Christianity in the 4th century

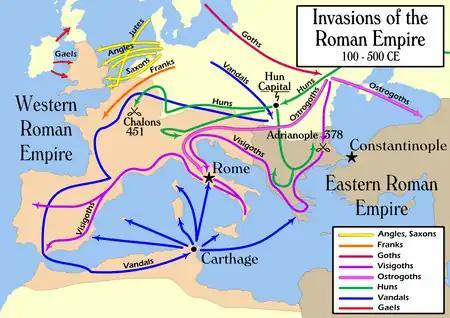
2nd to 5th century simplified migrations. See also .

In the 4th century, the early process of Christianization of the various Germanic peoples was partly facilitated by the prestige of the Christian Roman Empire amongst European pagans. Until the decline of the Roman Empire, the Germanic tribes who had migrated there (with the exceptions of the Saxons, Franks, and Lombards) had converted to Christianity. Many of them, notably the Goths and Vandals, adopted Arianism instead of the Trinitarian beliefs that came to dominate the Roman Imperial Church. The gradual rise of Germanic Christianity was voluntary, particularly amongst groups associated with the Roman Empire.